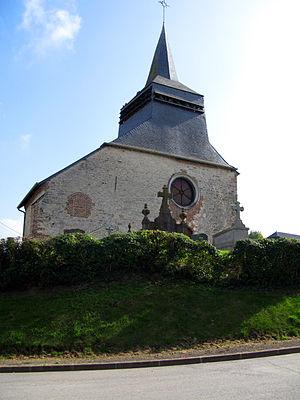
La paroisse Sainte-Anne en Thiérache est une circonscription administrative de l'église catholique de France, subdivision du diocèse de Soissons, Laon et Saint-Quentin.
L'église Saint-Pierre de Dagny-Lambercy est une église située à Dagny-Lambercy, en France.